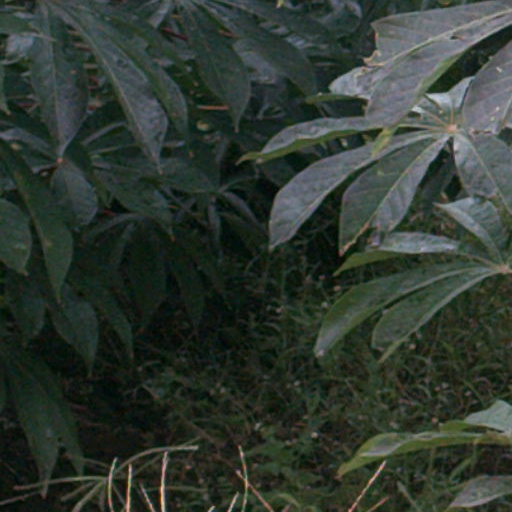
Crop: cassava